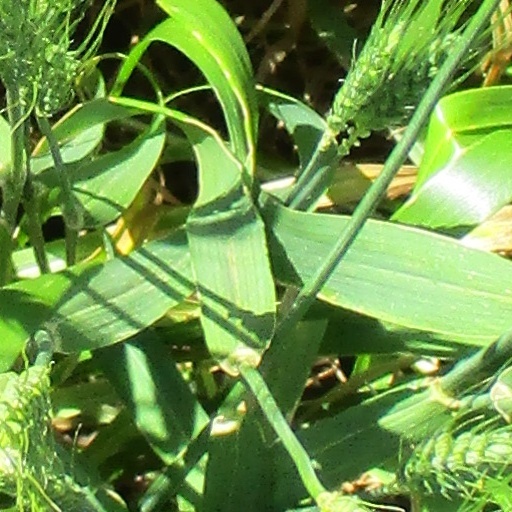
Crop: wheat